The First Domino

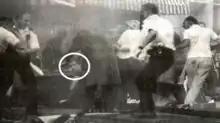
low-resolution monochrome image showing several people in a pub, scattering; one is a policeman. One man, his face circled, sits on the floor in front of the bar, looking bemused.

"The First Domino" play takes its name from the domino effect, and was written as a response to a real-world nail bomb attack.